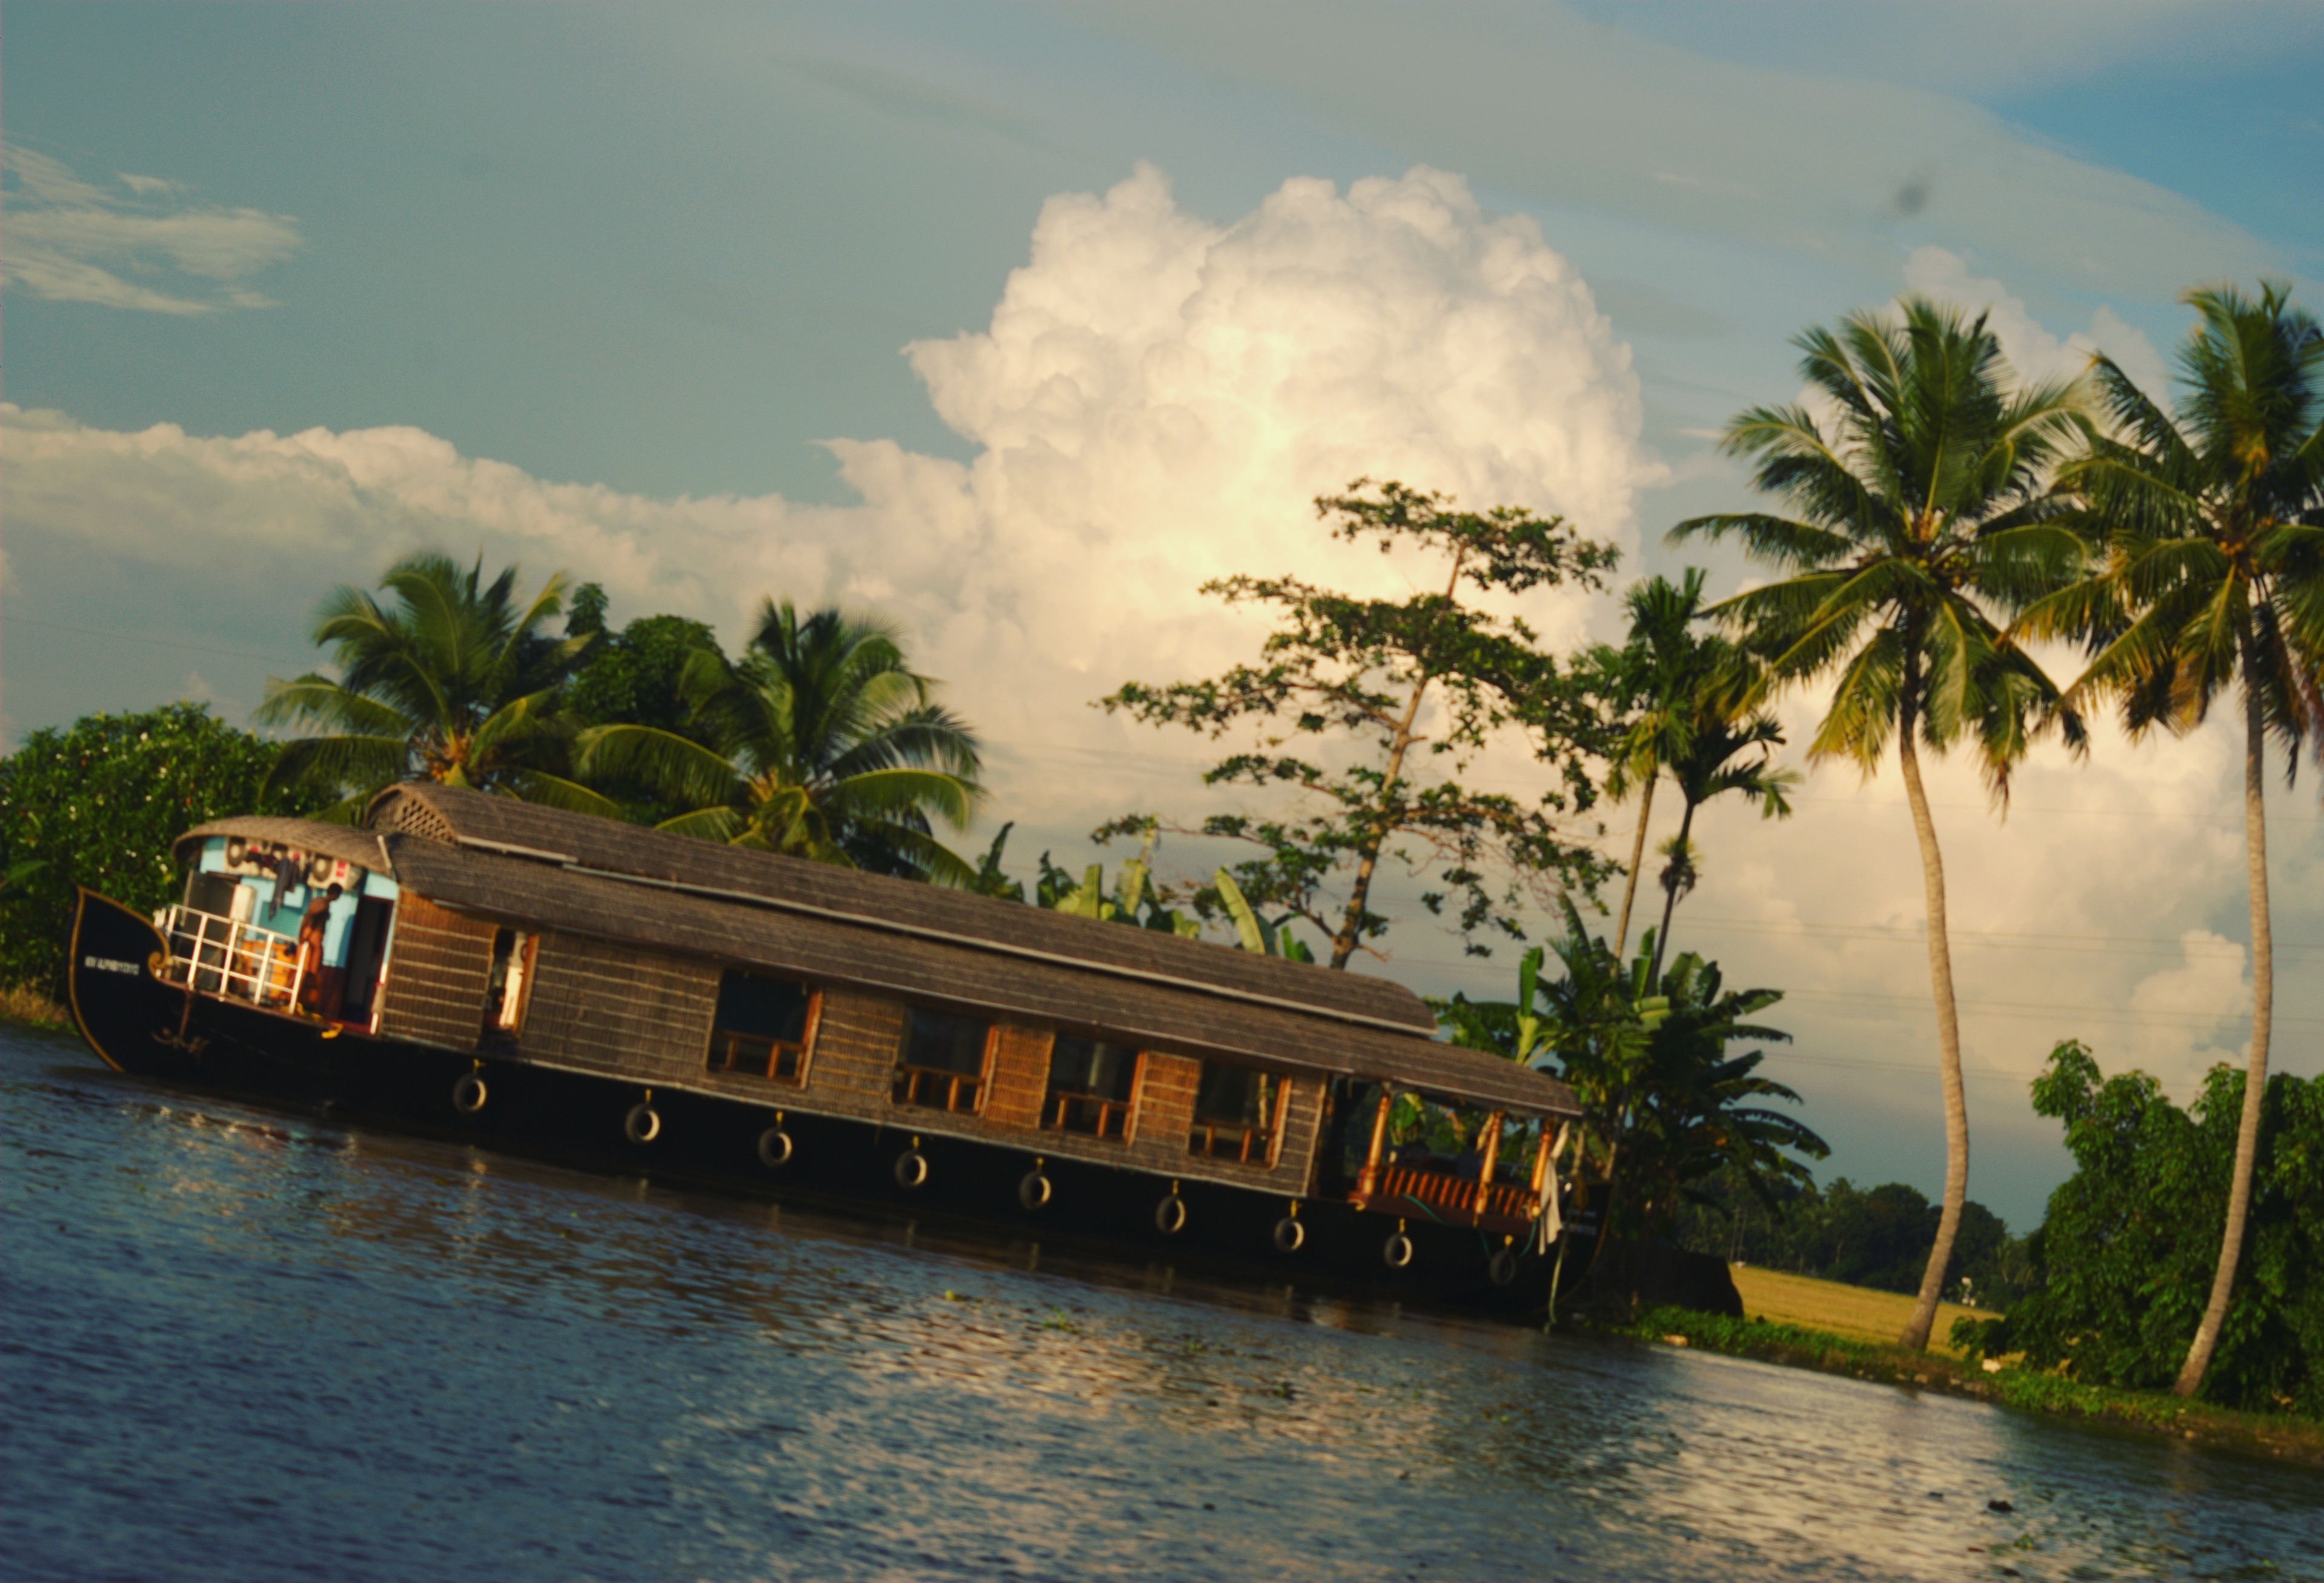
sea, coast, river, vacation, vehicle, bay, waterway, caribbean, tropics, arecales